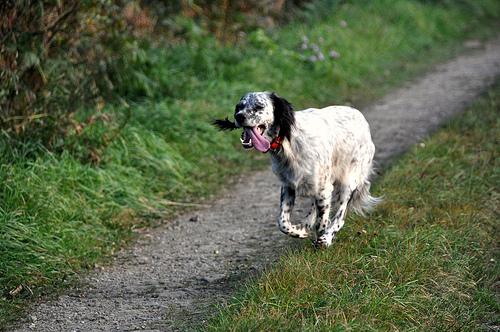
Breed: english setter